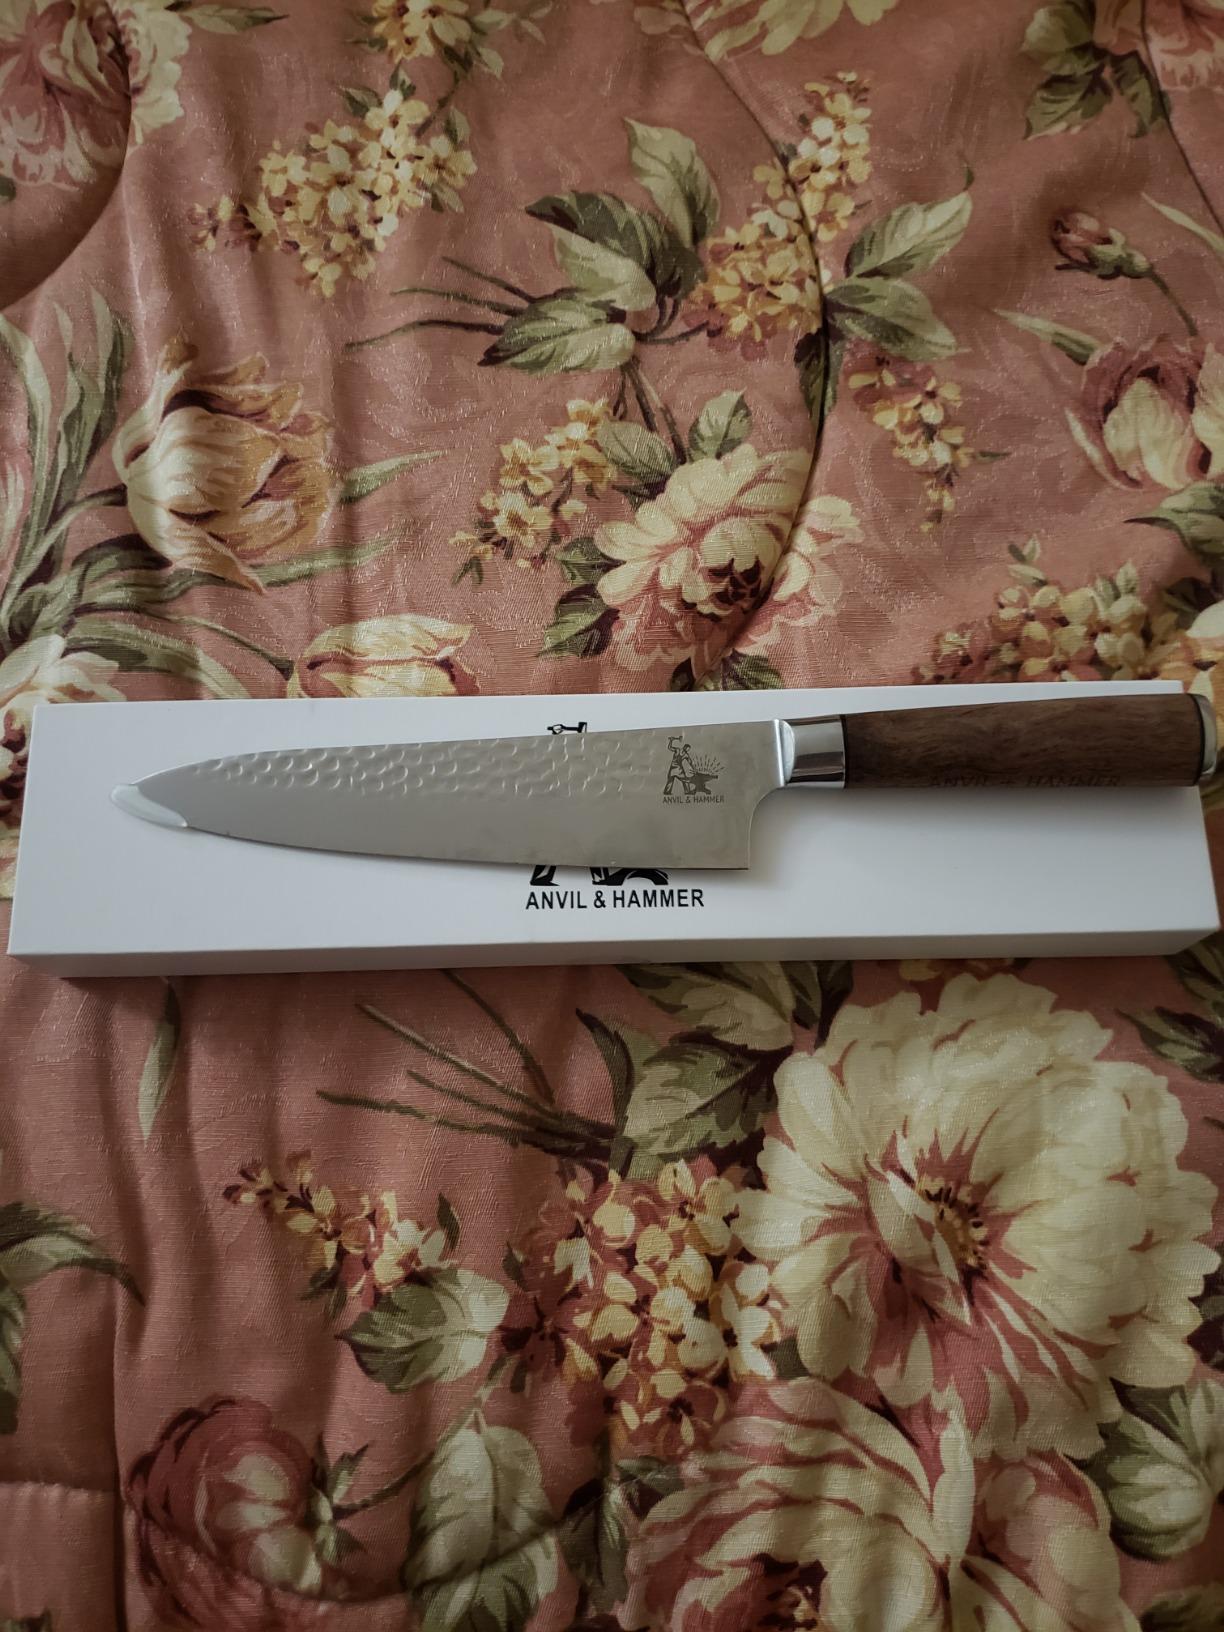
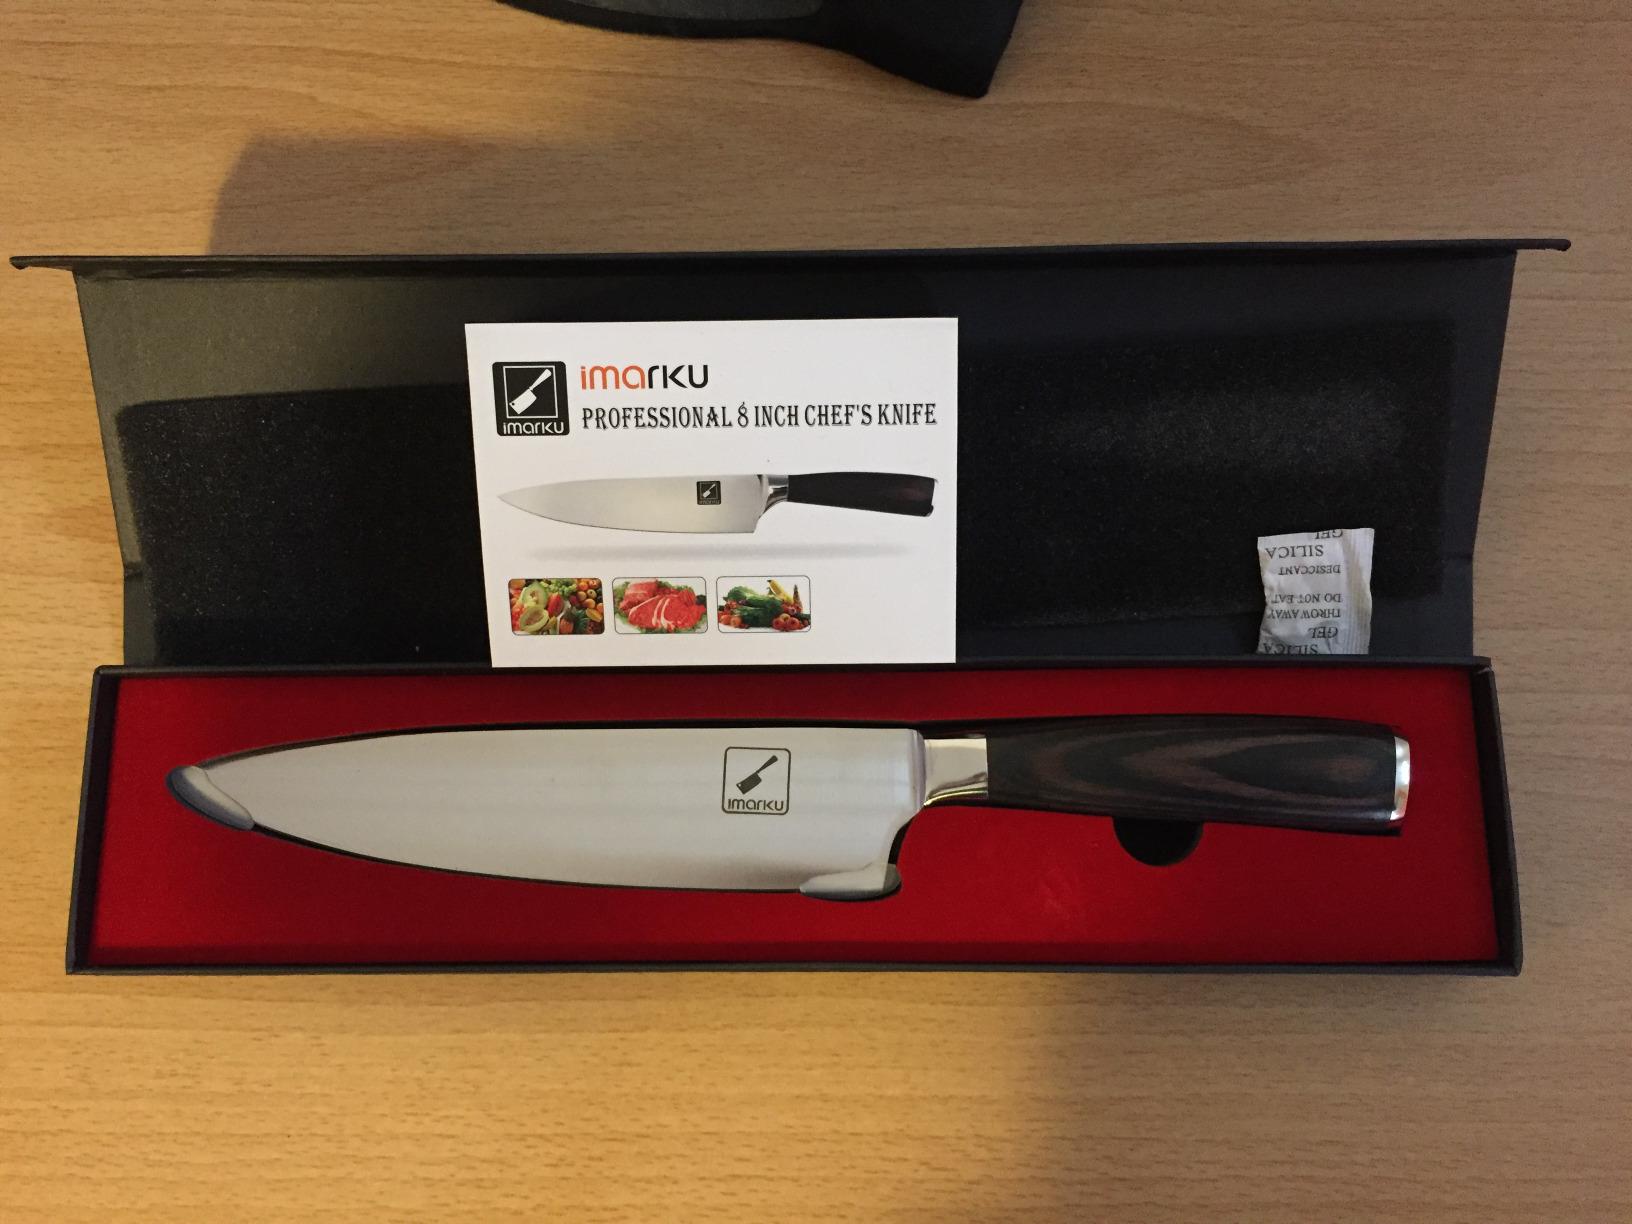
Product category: items_knife
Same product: no